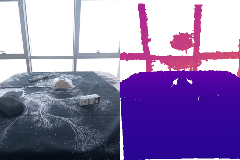
Label: cake